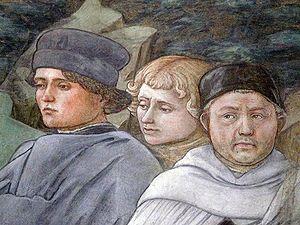
Fra Diamante, est un peintre italien du XVᵉ siècle, peintre de fresques de l'école florentine, un frère carme de Florence, ami et assistant de Fra Filippo Lippi.
Robert Browning, né à Camberwell, Surrey, le 7 mai 1812 et mort à Venise le 12 décembre 1889, est un poète et dramaturge britannique, reconnu comme l'un des deux plus grands créateurs poétiques de l'Angleterre victorienne, l'égal, quoique dans un style tout différent, de Tennyson.
La thématique de l'œuvre poétique de Robert Browning concerne essentiellement les problèmes universels des rapports que l'homme entretient avec Dieu, l'art, la nature et l'amour.
Analyser la forme dans l’œuvre poétique de Robert Browning se heurte d’emblée à l’abondance du sujet : cette œuvre est ambitieuse, les recueils ainsi que les poèmes sont souvent longs.